Robert Power (Australian cyclist)

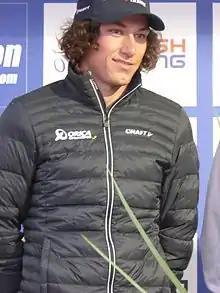
Power at the 2016 Tour of Britain.

Robert Power (born 11 May 1995) is an Australian former road racing cyclist, who rode professionally between 2016 and 2021 for , and .